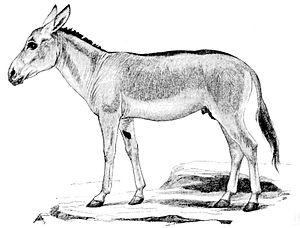
L'Onagre de Perse est une sous-espèce de l'Onagre originaire de l’Iran. Il est répertorié parmi les espèces à haut risque d'extinction dans la nature avec seulement un peu plus de 600 individus à l'état sauvage et une trentaine en captivité en Amérique du Nord.